South Texas Building

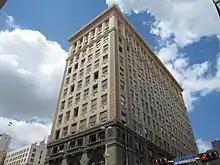

The South Texas Building is a twelve-story building in San Antonio, Texas, United States. It was built in 1919 and renovated in 1982. At that time it was the tallest building in San Antonio.